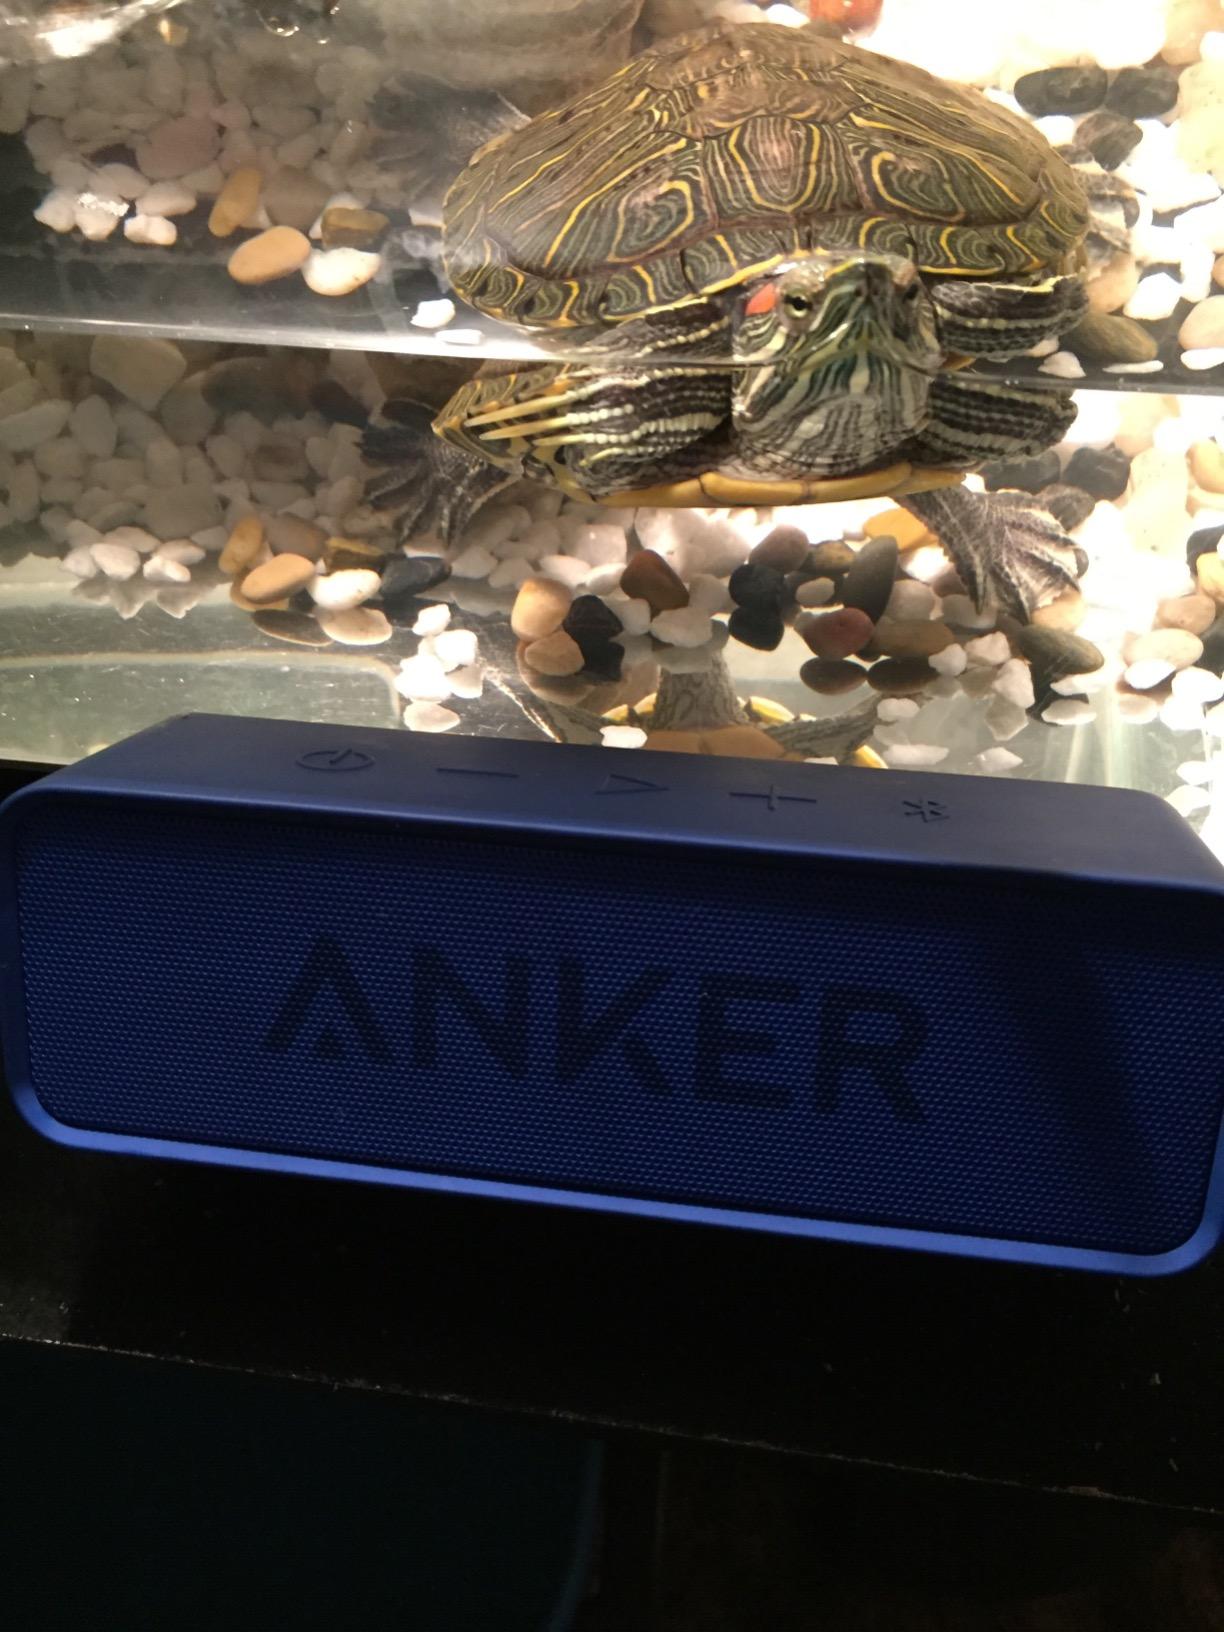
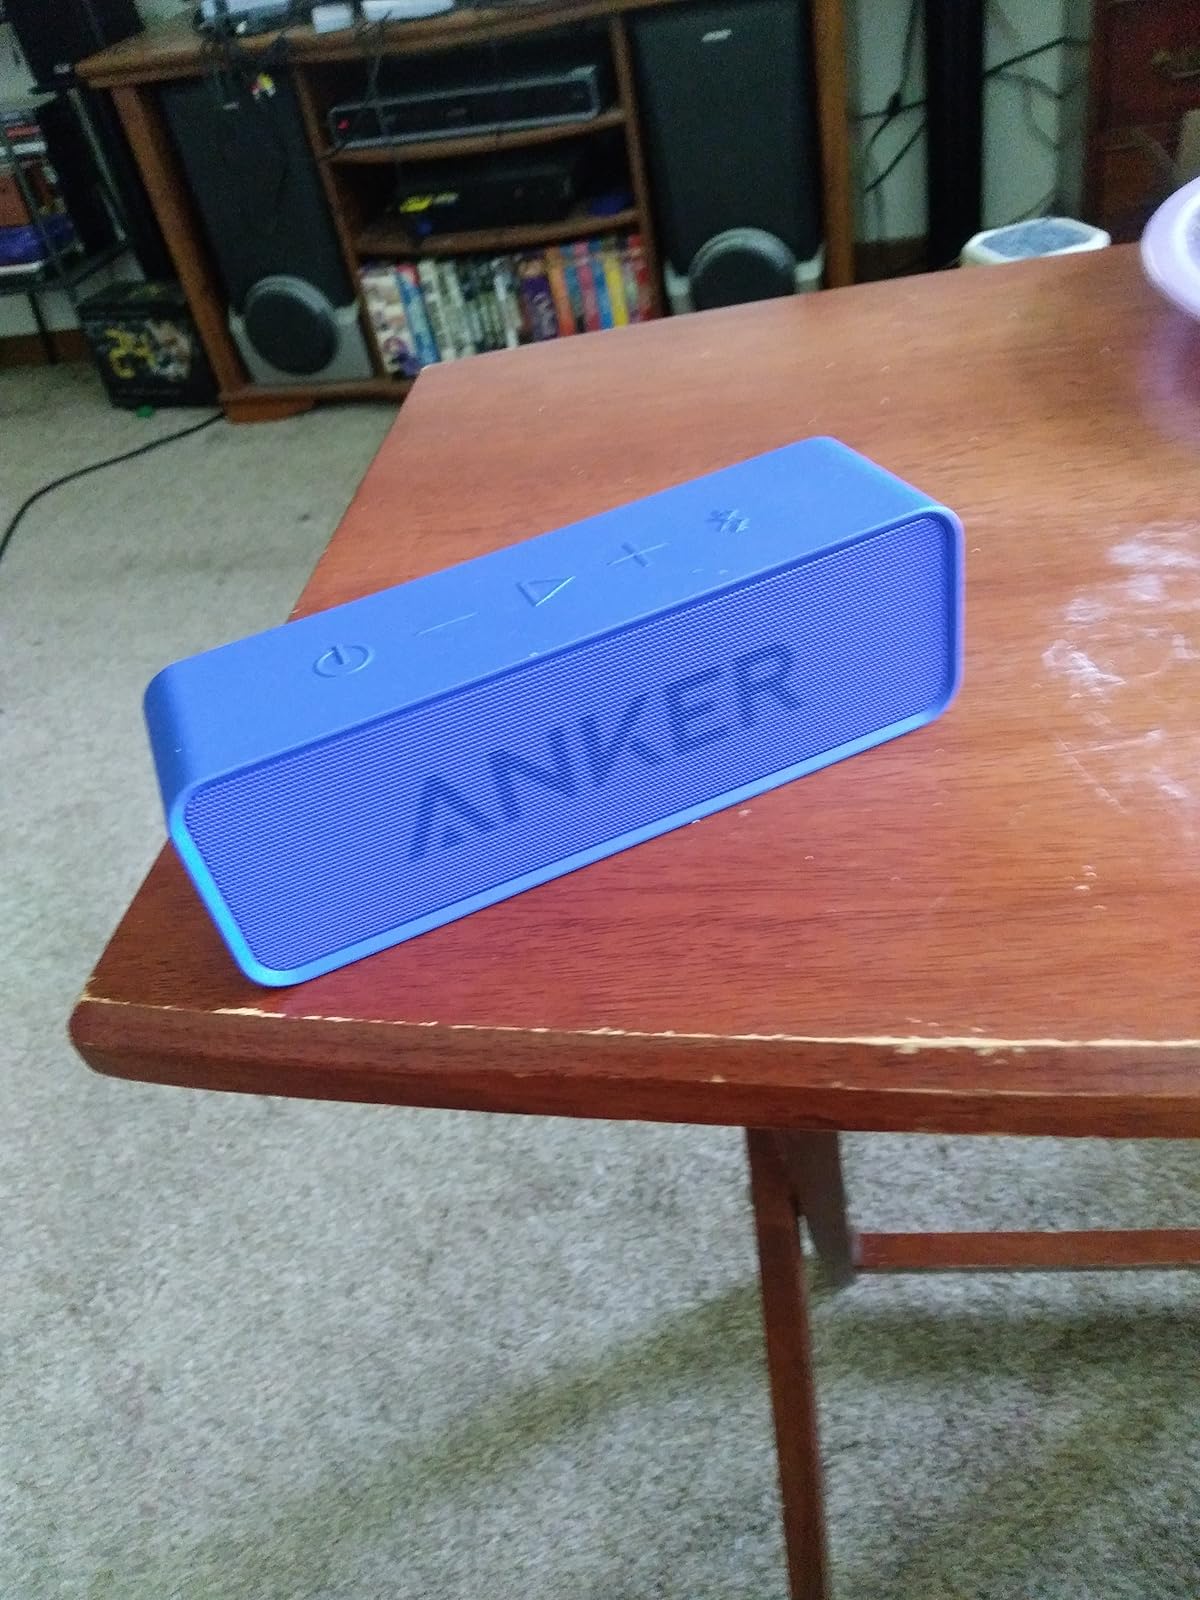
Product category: speaker
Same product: yes